List of Winter Olympics venues: N–R

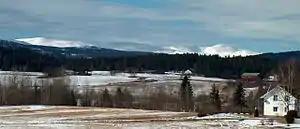
Norefjell hosted the downhill and giant slalom alpine skiing events for the 1952 Winter Olympics in Oslo.

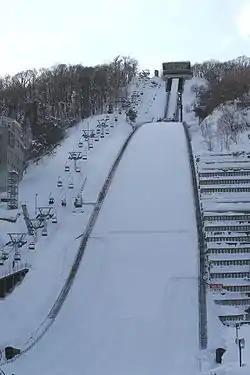
Okurayama Jumping Hill hosted the ski jumping large hill event for the 1972 Winter Olympics in Sapporo.

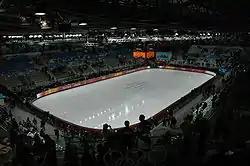
Torino Palavela during the 2006 Winter Olympics. The venue hosted the figure and short track speed skating events during those games.

There are no venues that start with the letter 'Q'. This includes the 2014 Winter Olympics in Sochi.